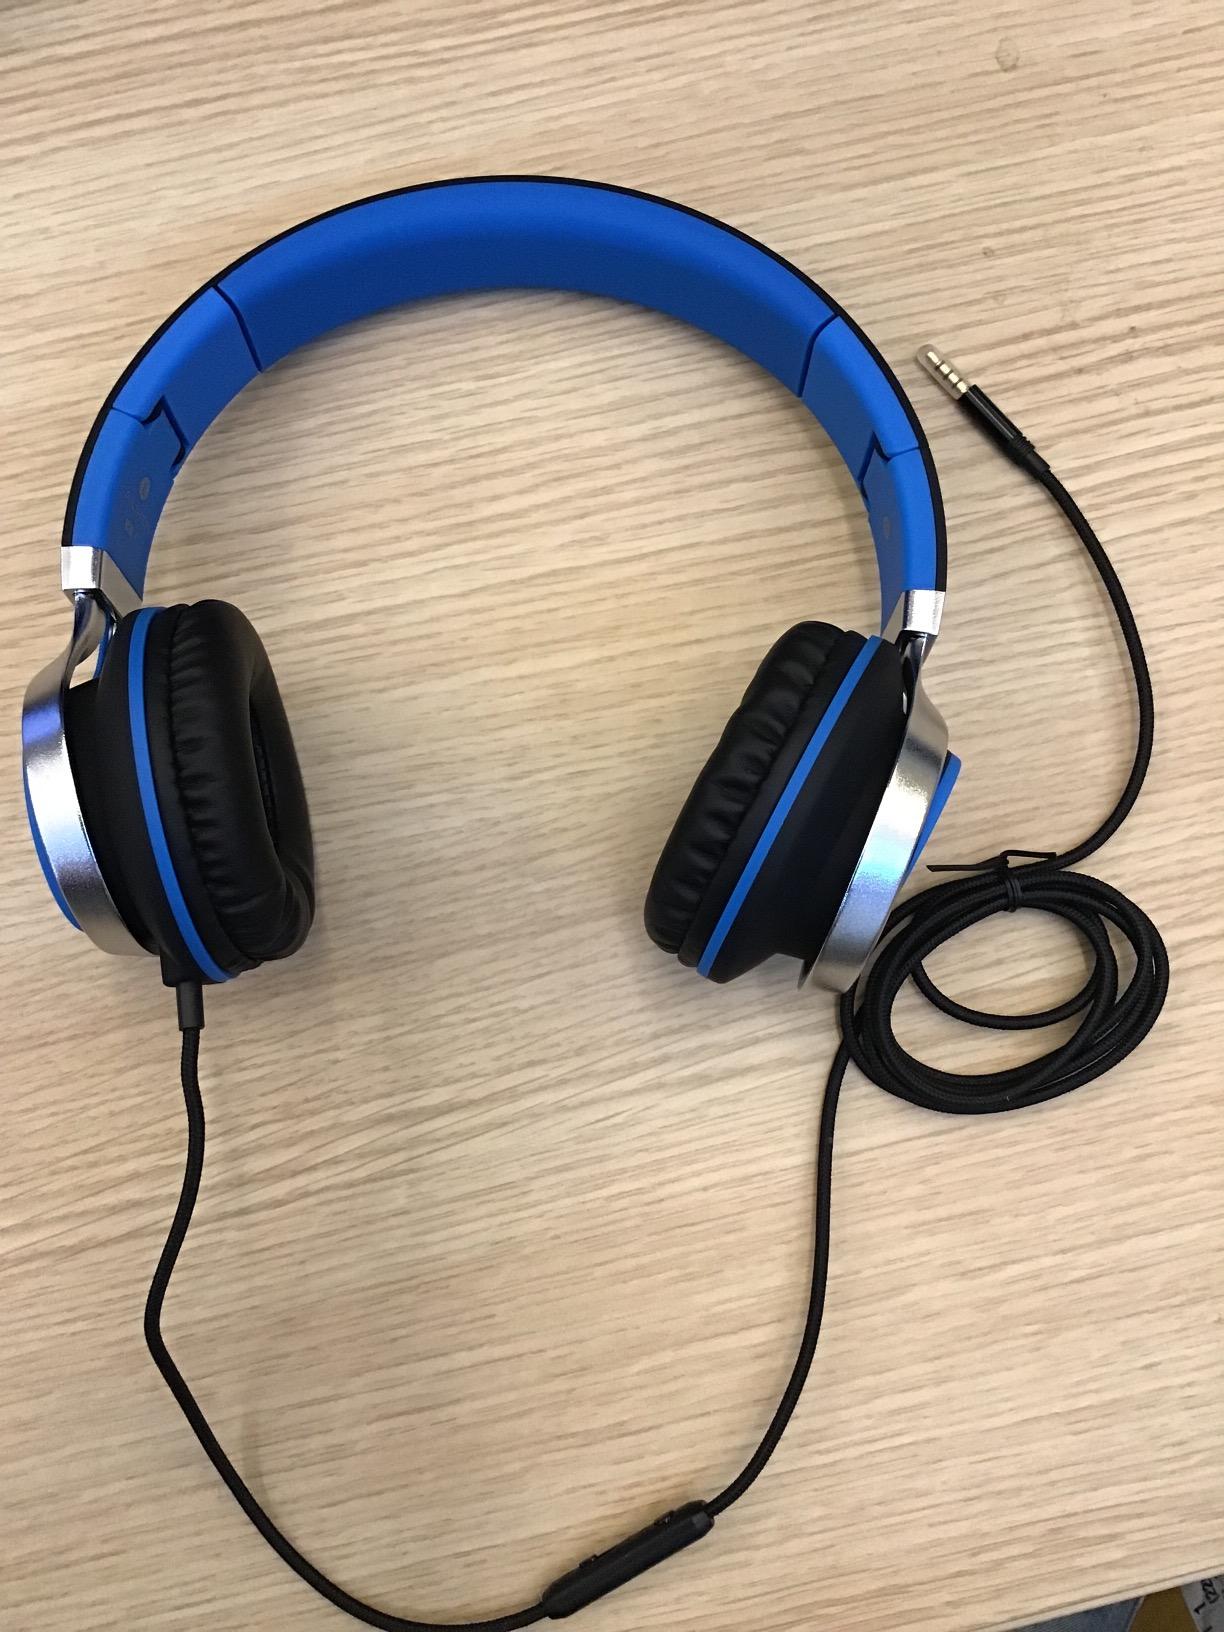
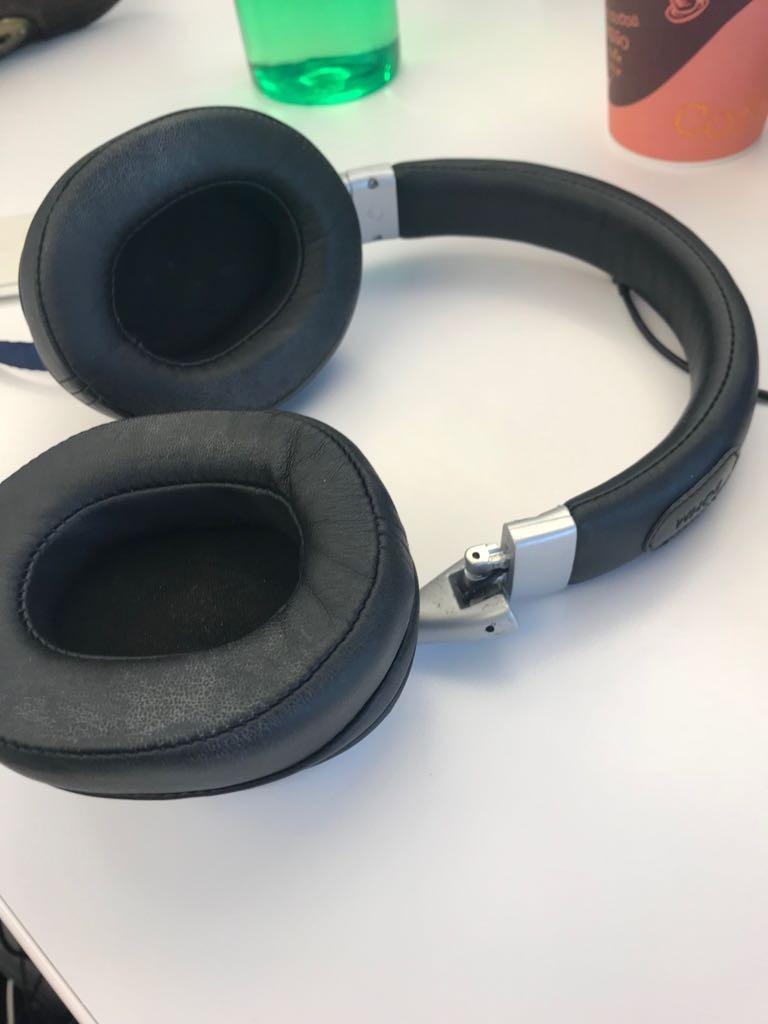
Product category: headphones
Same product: no